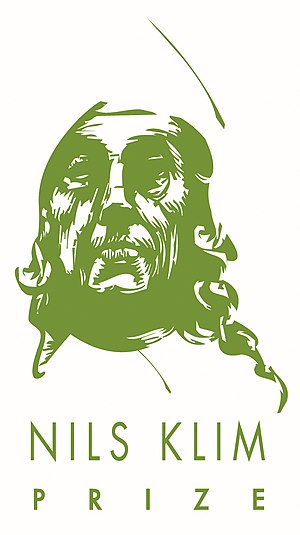
Nils Klim-prisen
Prisens logo
Nils Klim-prisen er en norsk forskningspris som uddeles årligt og tildeles yngre, nordiske forskere under 35 år inden for humaniora, samfundsvidenskab, retsvidenskab eller teologi.